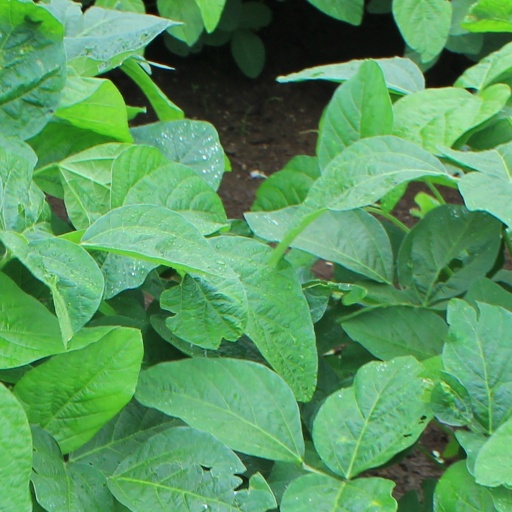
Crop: soybean